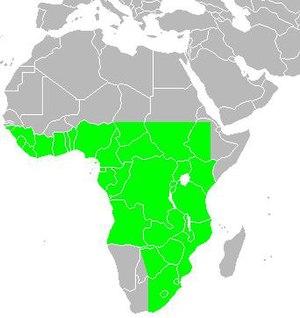
Le Capucin nonnette est une espèce de passereau appartenant à la famille des Estrildidae. Il est parfois appelé Spermète à capuchon ou Nonnette ordinaire.